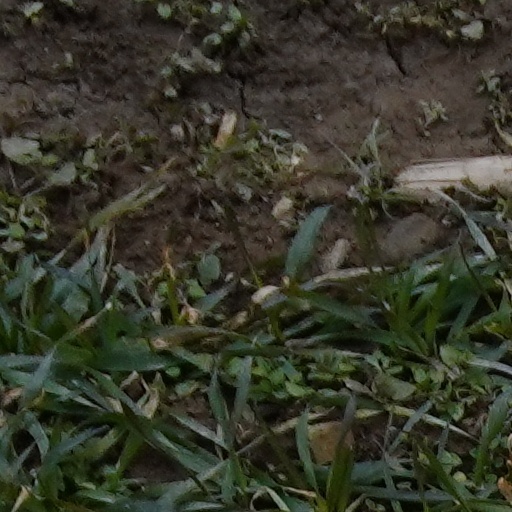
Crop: wheat